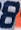
Number: 8